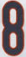
Number: 8